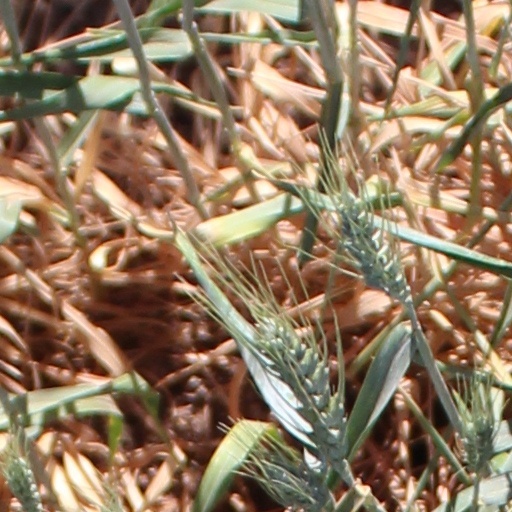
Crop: wheat